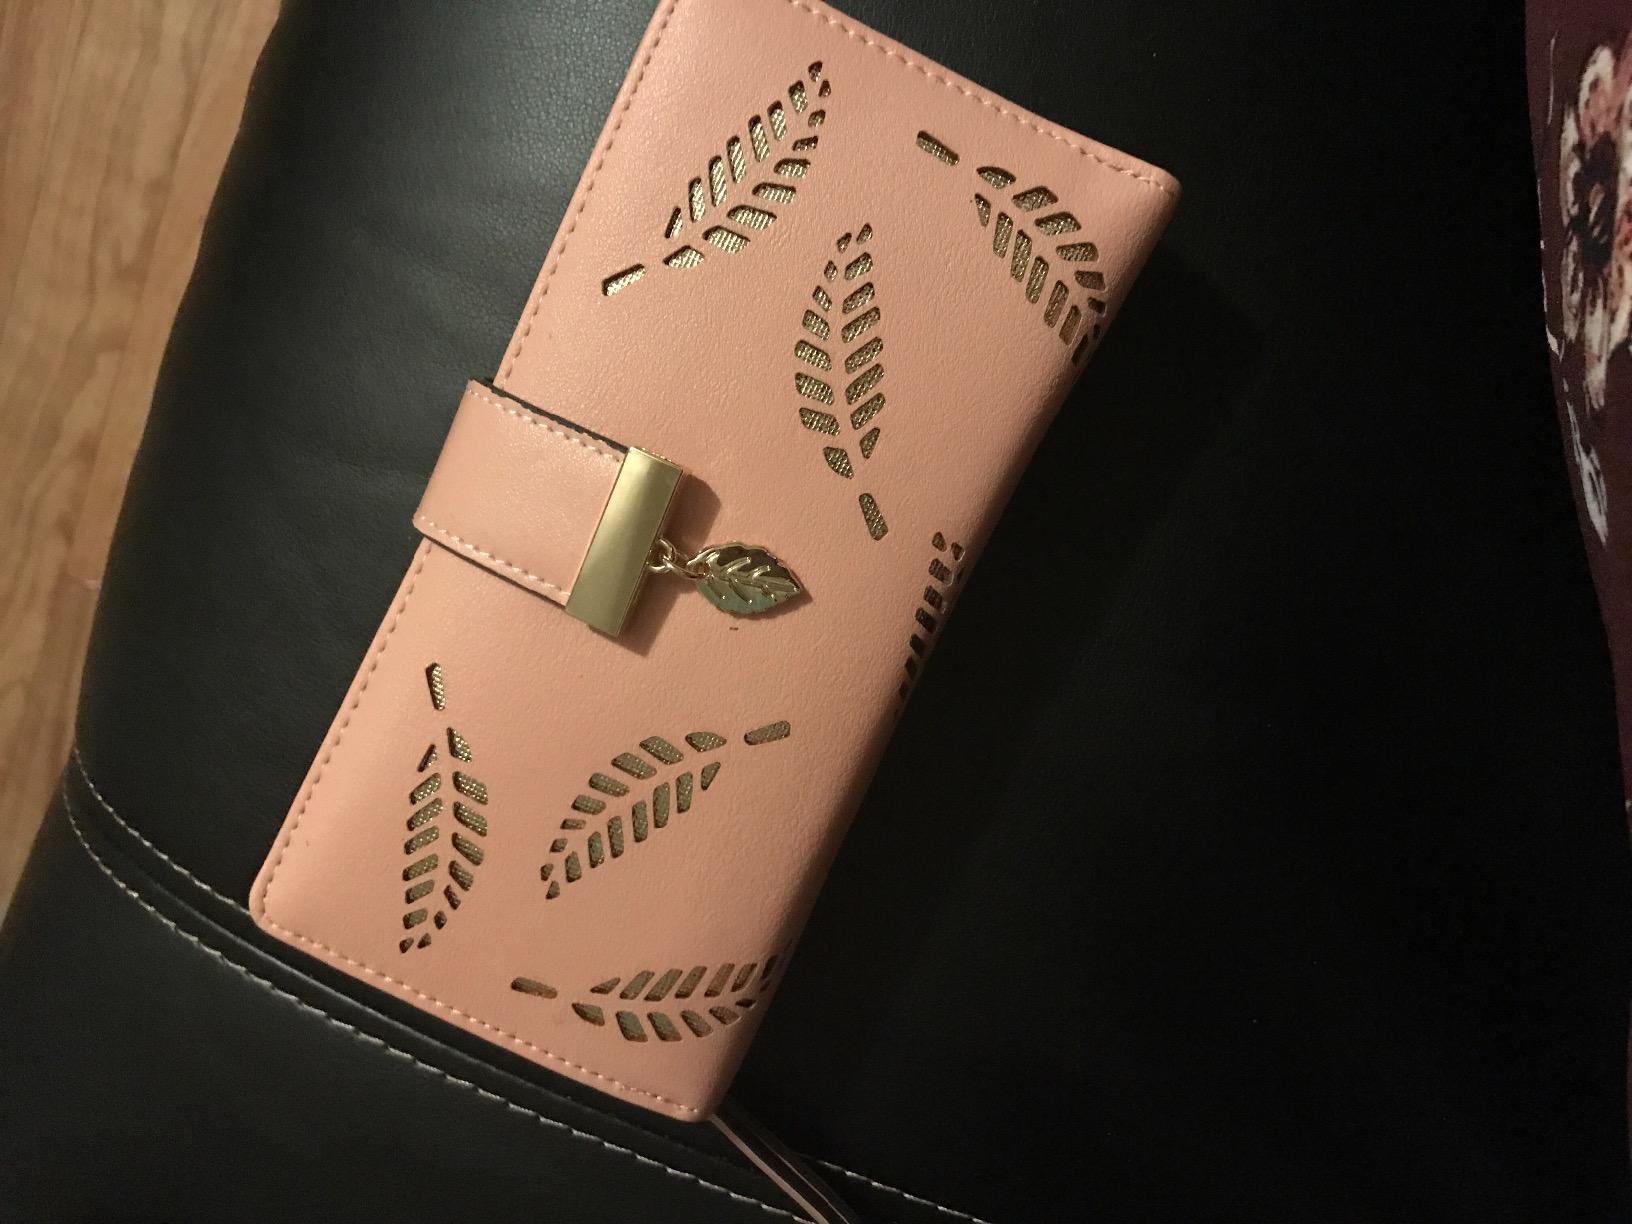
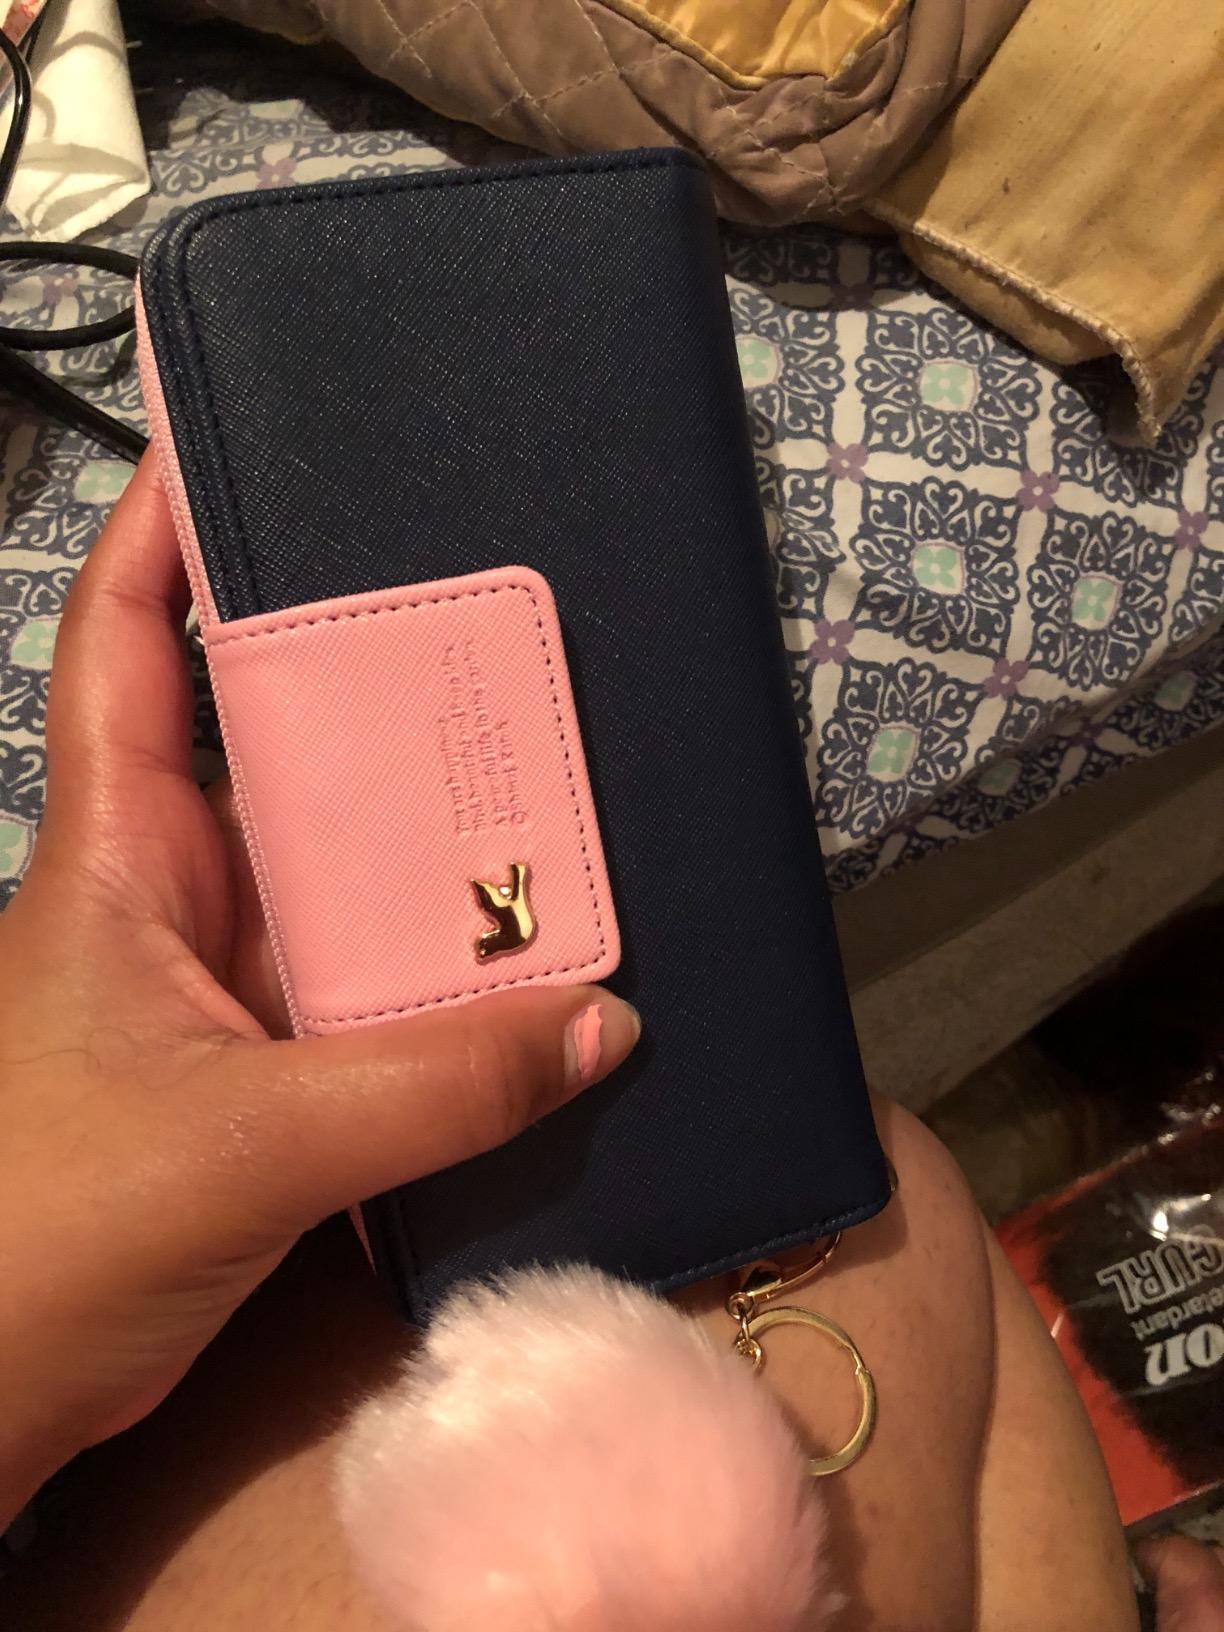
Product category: accessories_handbag
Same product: no